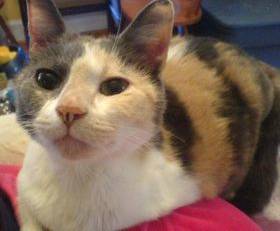
Label: cat